Dinocephalosaurus

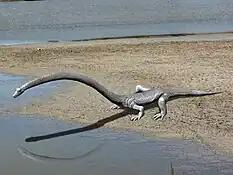
"Dinocephalosaurus" and its close relative "Tanystropheus", shown here, evolved their long necks convergently

Like "Tanystropheus", "Dinocephalosaurus" had an exceptionally long neck ( long) relative to its torso ( excluding the tail). "Tanystropheus" and "Dinocephalosaurus" accomplished their extremely elongated necks in different ways. The neck of "Tanystropheus" was composed of 13 elongated neck vertebrae, whereas the neck of "Dinocephalosaurus" was composed of at least 27 neck vertebrae that were not as elongated. Among the 27 vertebrae of "Dinocephalosaurus", the longest was the nineteenth, which measured approximately long. By comparison, the longest vertebrae in a Chinese specimen of "Tanystropheus" were the ninth and tenth, which measured long. Additionally, the neck vertebrae of "Dinocephalosaurus" were not hollow, unlike those of "Tanystropheus".